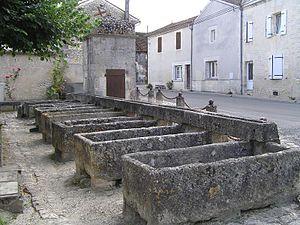
Angeac-Champagne est une commune du Sud-Ouest de la France, située dans le département de la Charente.